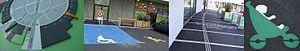
L’Autre Faubourg est un complexe commercial situé à Cholet, en Maine-et-Loire, dans la zone d'activité commerciale de l’Écuyère, 7 rue Sorel Tracy. Il est composé de 32 enseignes et ouvre le mercredi 24 mars 2010.